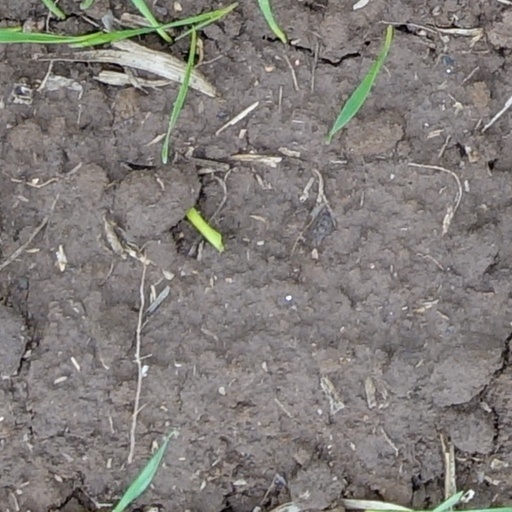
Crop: wheat